University of San Jose–Recoletos

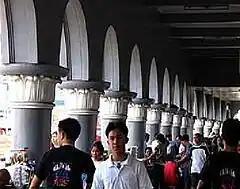
The colonnaded, arched facade of the University of San Jose–Recoletos Main Campus gives a strong Romanesque appeal

In 1980, CSJ-R bought a new site in Basak Pardo, Cebu City, then built the new building for the grade and high schools, the Recoletos Coliseum, Open Gymnasium and the Pope Paul II Retreat House. In 1996, the Talavera House of Prayer was built in the scenic hills of Quiot Pardo, Cebu City.